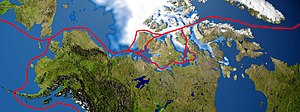
Nordvestpassagen
Forskellige ruteføringer gennem Nordvestpassagen
Nordvestpassagen er en passage over vand imellem Atlanterhavet og Stillehavet langs Nordamerikas nordlige kyst, altså langs Canada og Alaska, som man allerede i 1400-tallet begyndte at lede efter. Passagen ligger nordvest for Europa, deraf navnet.